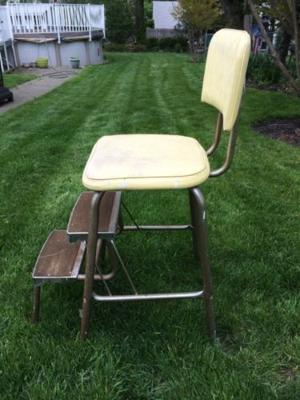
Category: chair